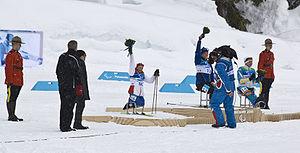
Les disciplines paralympiques sont les disciplines sportives aux Jeux paralympiques d'été ou d'hiver. Certaines sont des disciplines courantes dont les règles sont adaptées pour le handisport. Ces adaptations peuvent être importantes ; ainsi, le rugby en fauteuil roulant ressemble assez peu au rugby des athlètes valides. D'autres sont des disciplines de nature exclusivement paralympique : le boccia, le goalball.